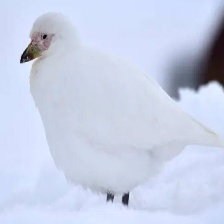
Species: SNOWY SHEATHBILL
Scientific name: CHIONIS ALBUS